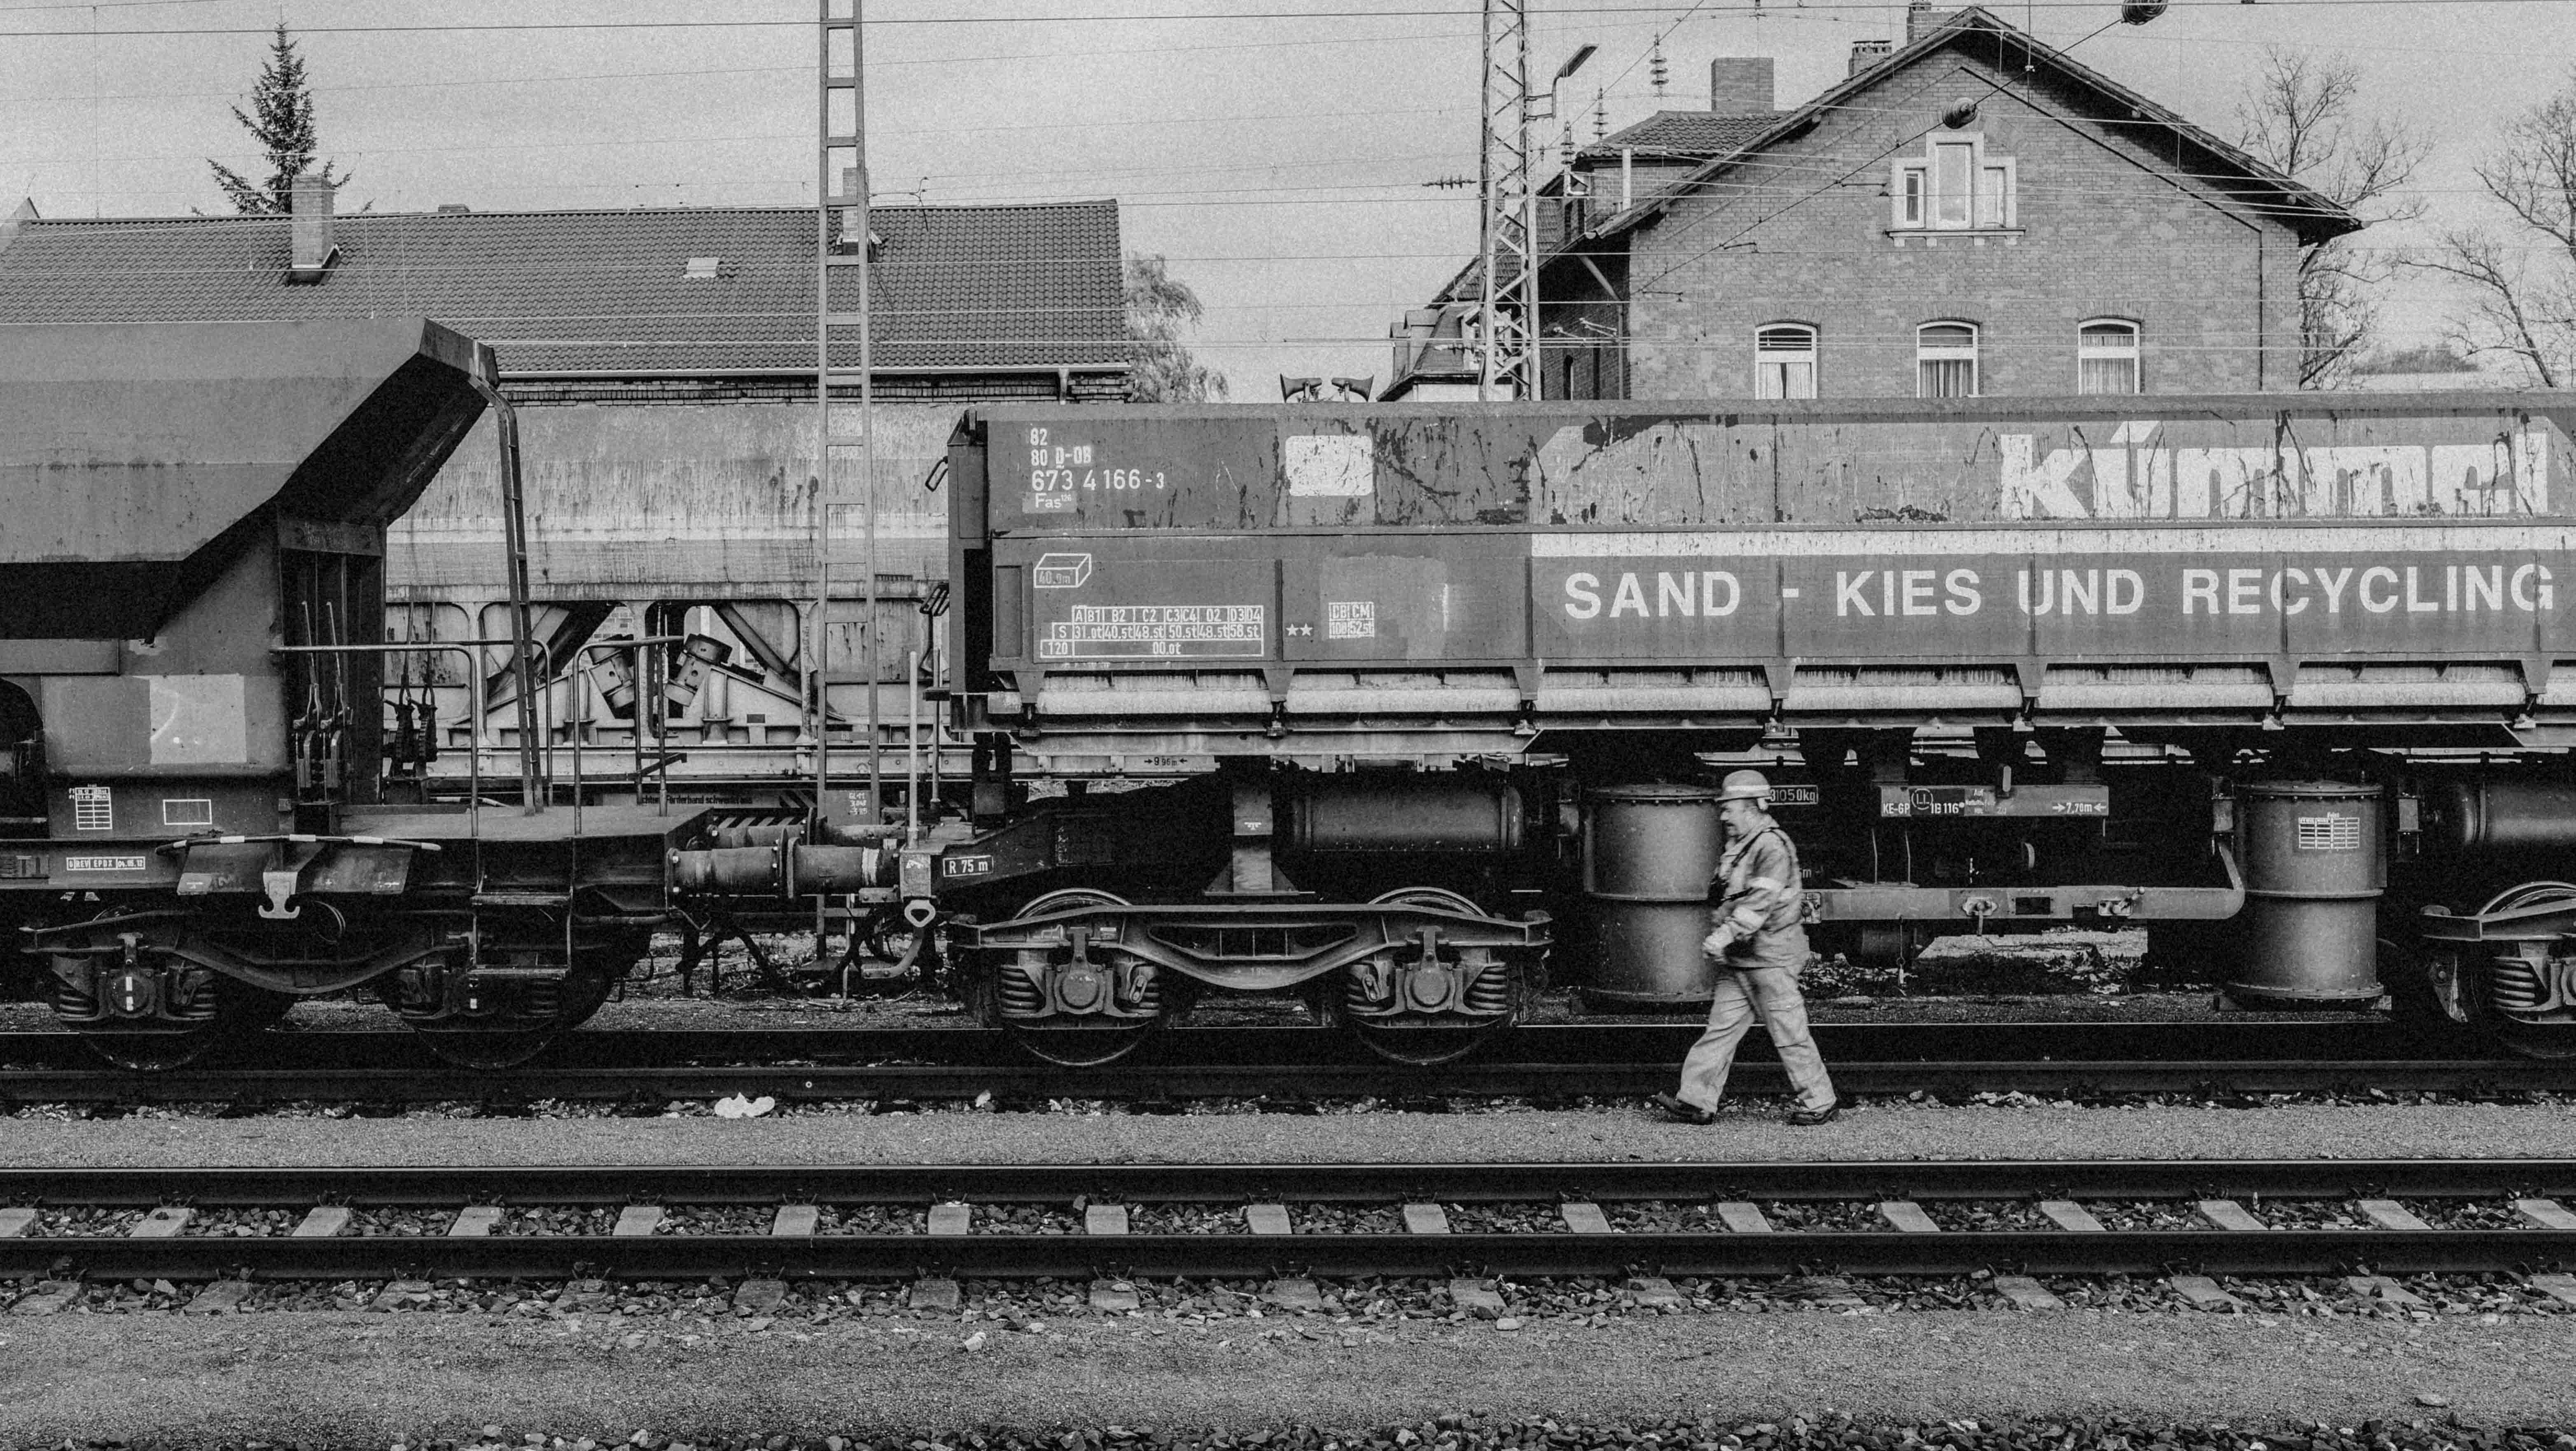
work, black and white, track, railway, white, city, urban, train, transport, europe, vehicle, frame, station, black, monochrome, tracks, worker, art, mono, full, locomotive, 35mm, stadt, germany, kunst, bahnhof, sony, steam engine, bavaria, zeiss, distagon, alpha, franconia, bewegung, monochrom, bamberg, 7rii, mobility, rail transport, land vehicle, monochrome photography, freight car, rolling stock, railroad car, passenger car